722 Naval Air Squadron

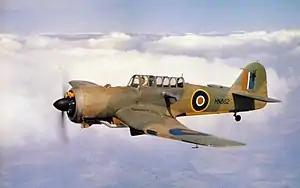
A Miles Martinet similar to ones used by 722 NAS in 1944 and 1945.

The squadron began its operational life in Southern India, with Lieutenant Commander(A) A.F.E. Payen RNVR in command at the squadron's HQ at RNAS Tambaram (HMS "Valluru"), Madras. Initially the squadron operated twelve Miles Martinet target tug aircraft, one Stinson Reliant, a liaison and training aircraft and one Supermarine Walrus, an amphibious maritime patrol aircraft. It towed target drogues for ships and naval air squadrons based in southern India.